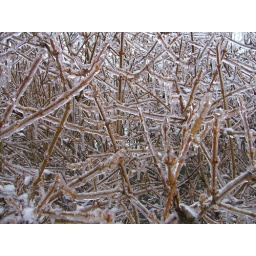
Bush outside the house (you can barely see the metal box in the middle)